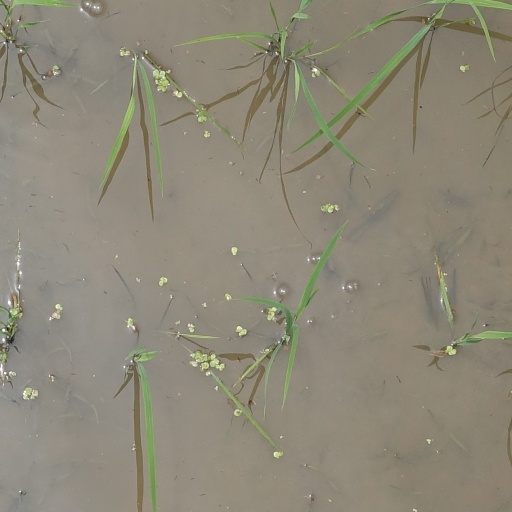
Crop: rice